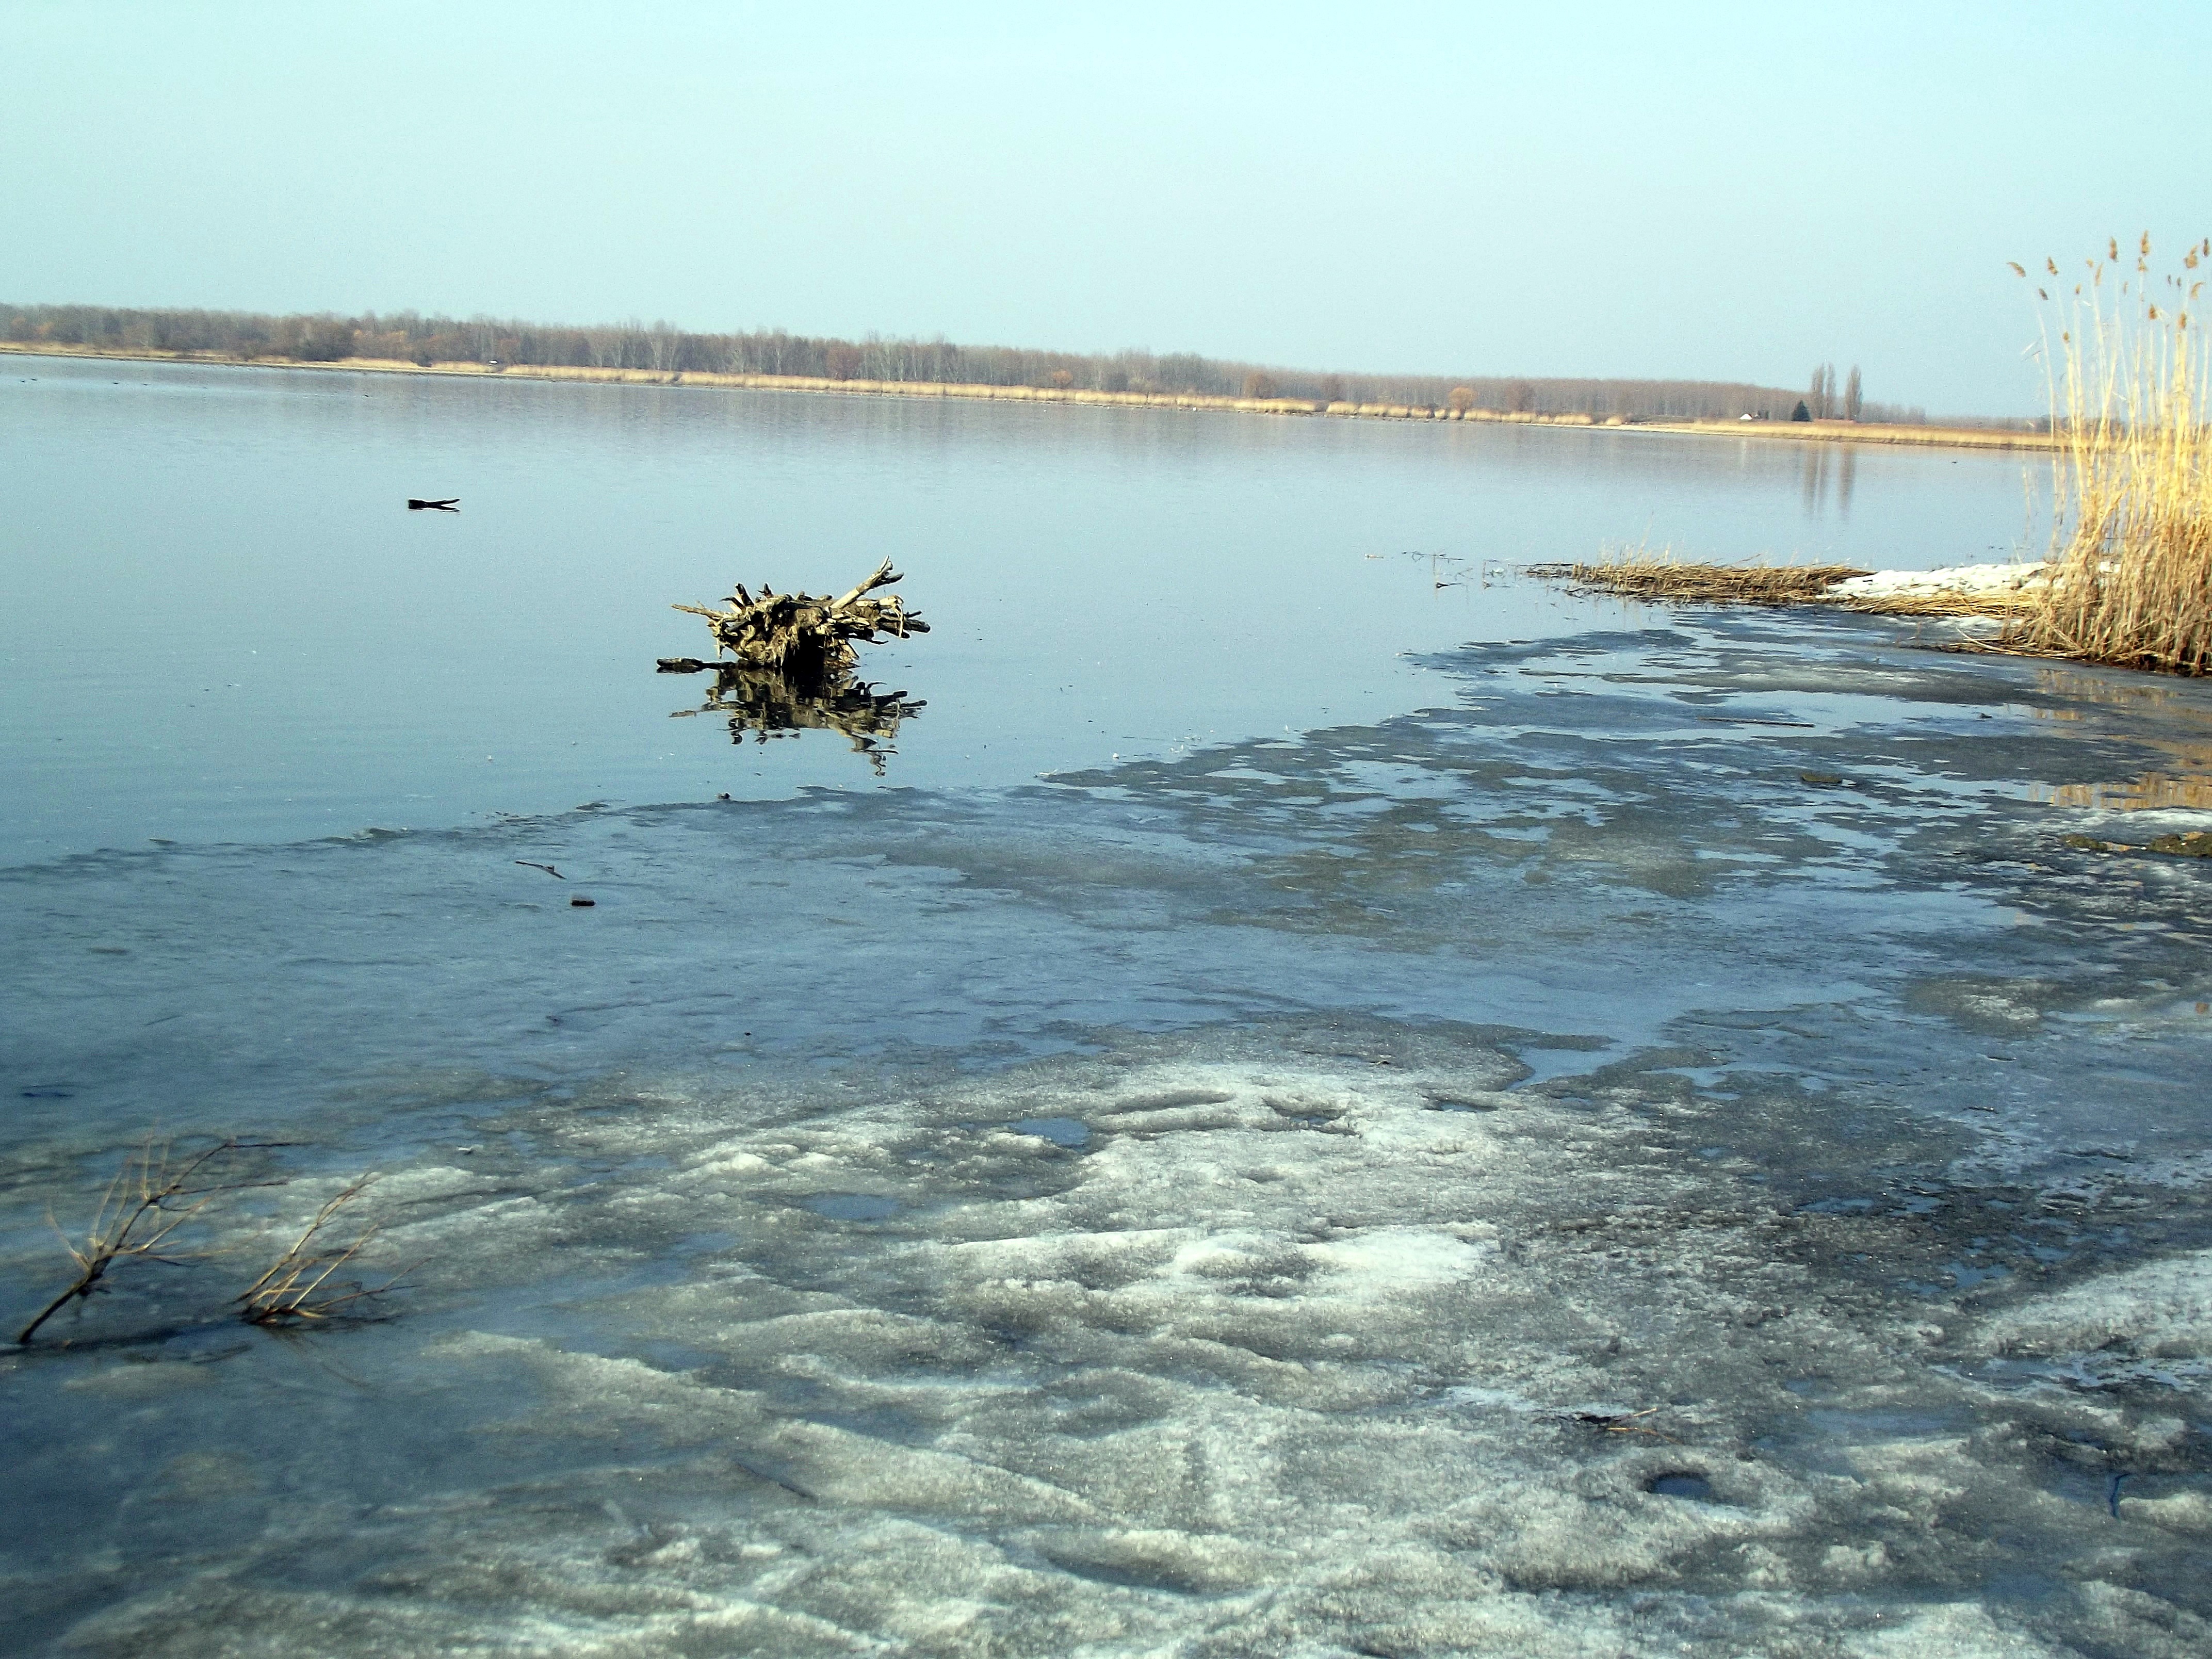
sea, coast, water, nature, snow, winter, morning, shore, wave, lake, river, ice, reflection, bay, reservoir, wetland, mudflat